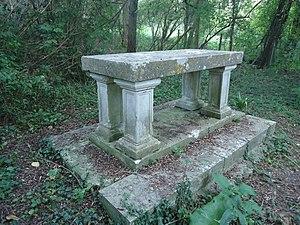
Tombeau de Saint-Ethbin - Port-Mort - Eure (27)
Port-Mort est une commune française située dans le département de l'Eure, en région Normandie.
Saint Yben, connu aussi, selon les variations orthographiques ou les mutations linguistiques du breton, sous les noms de saint Iboan, saint Diboan, saint Diboen, saint Iben, saint Ibe, saint Abibon, saint Languis, saint Langui, saint Idunet, saint Ivinec, etc., ou encore Tu-pe-Tu, fait partie des saints bretons plus ou moins mythiques de l'Armorique non reconnus officiellement par l'Église catholique. Il est un disciple de saint Guénolé, le fondateur de l'abbaye de Landévennec. Il fonda un prieuré qui est à l'origine de la ville de Châteaulin. L’église locale, où il est représenté en diacre, l'honore comme saint. Il était invoqué autrefois pour l'abondance des pommes, et on lui donnait en offrandes des barriques de cidre. Il avait sa fontaine, dans laquelle on puisait l'eau pour arroser les pommiers qui ne fructifiaient pas.